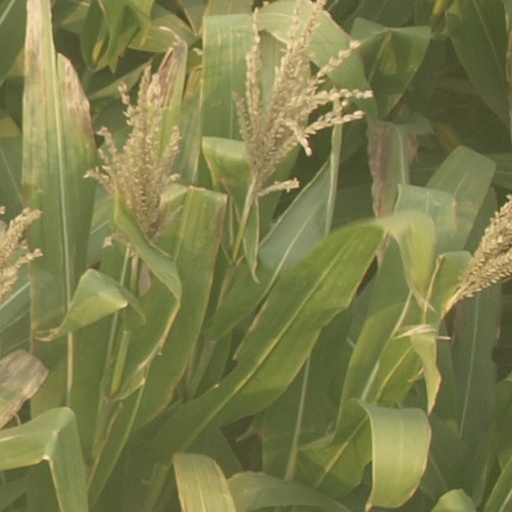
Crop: maize; corn